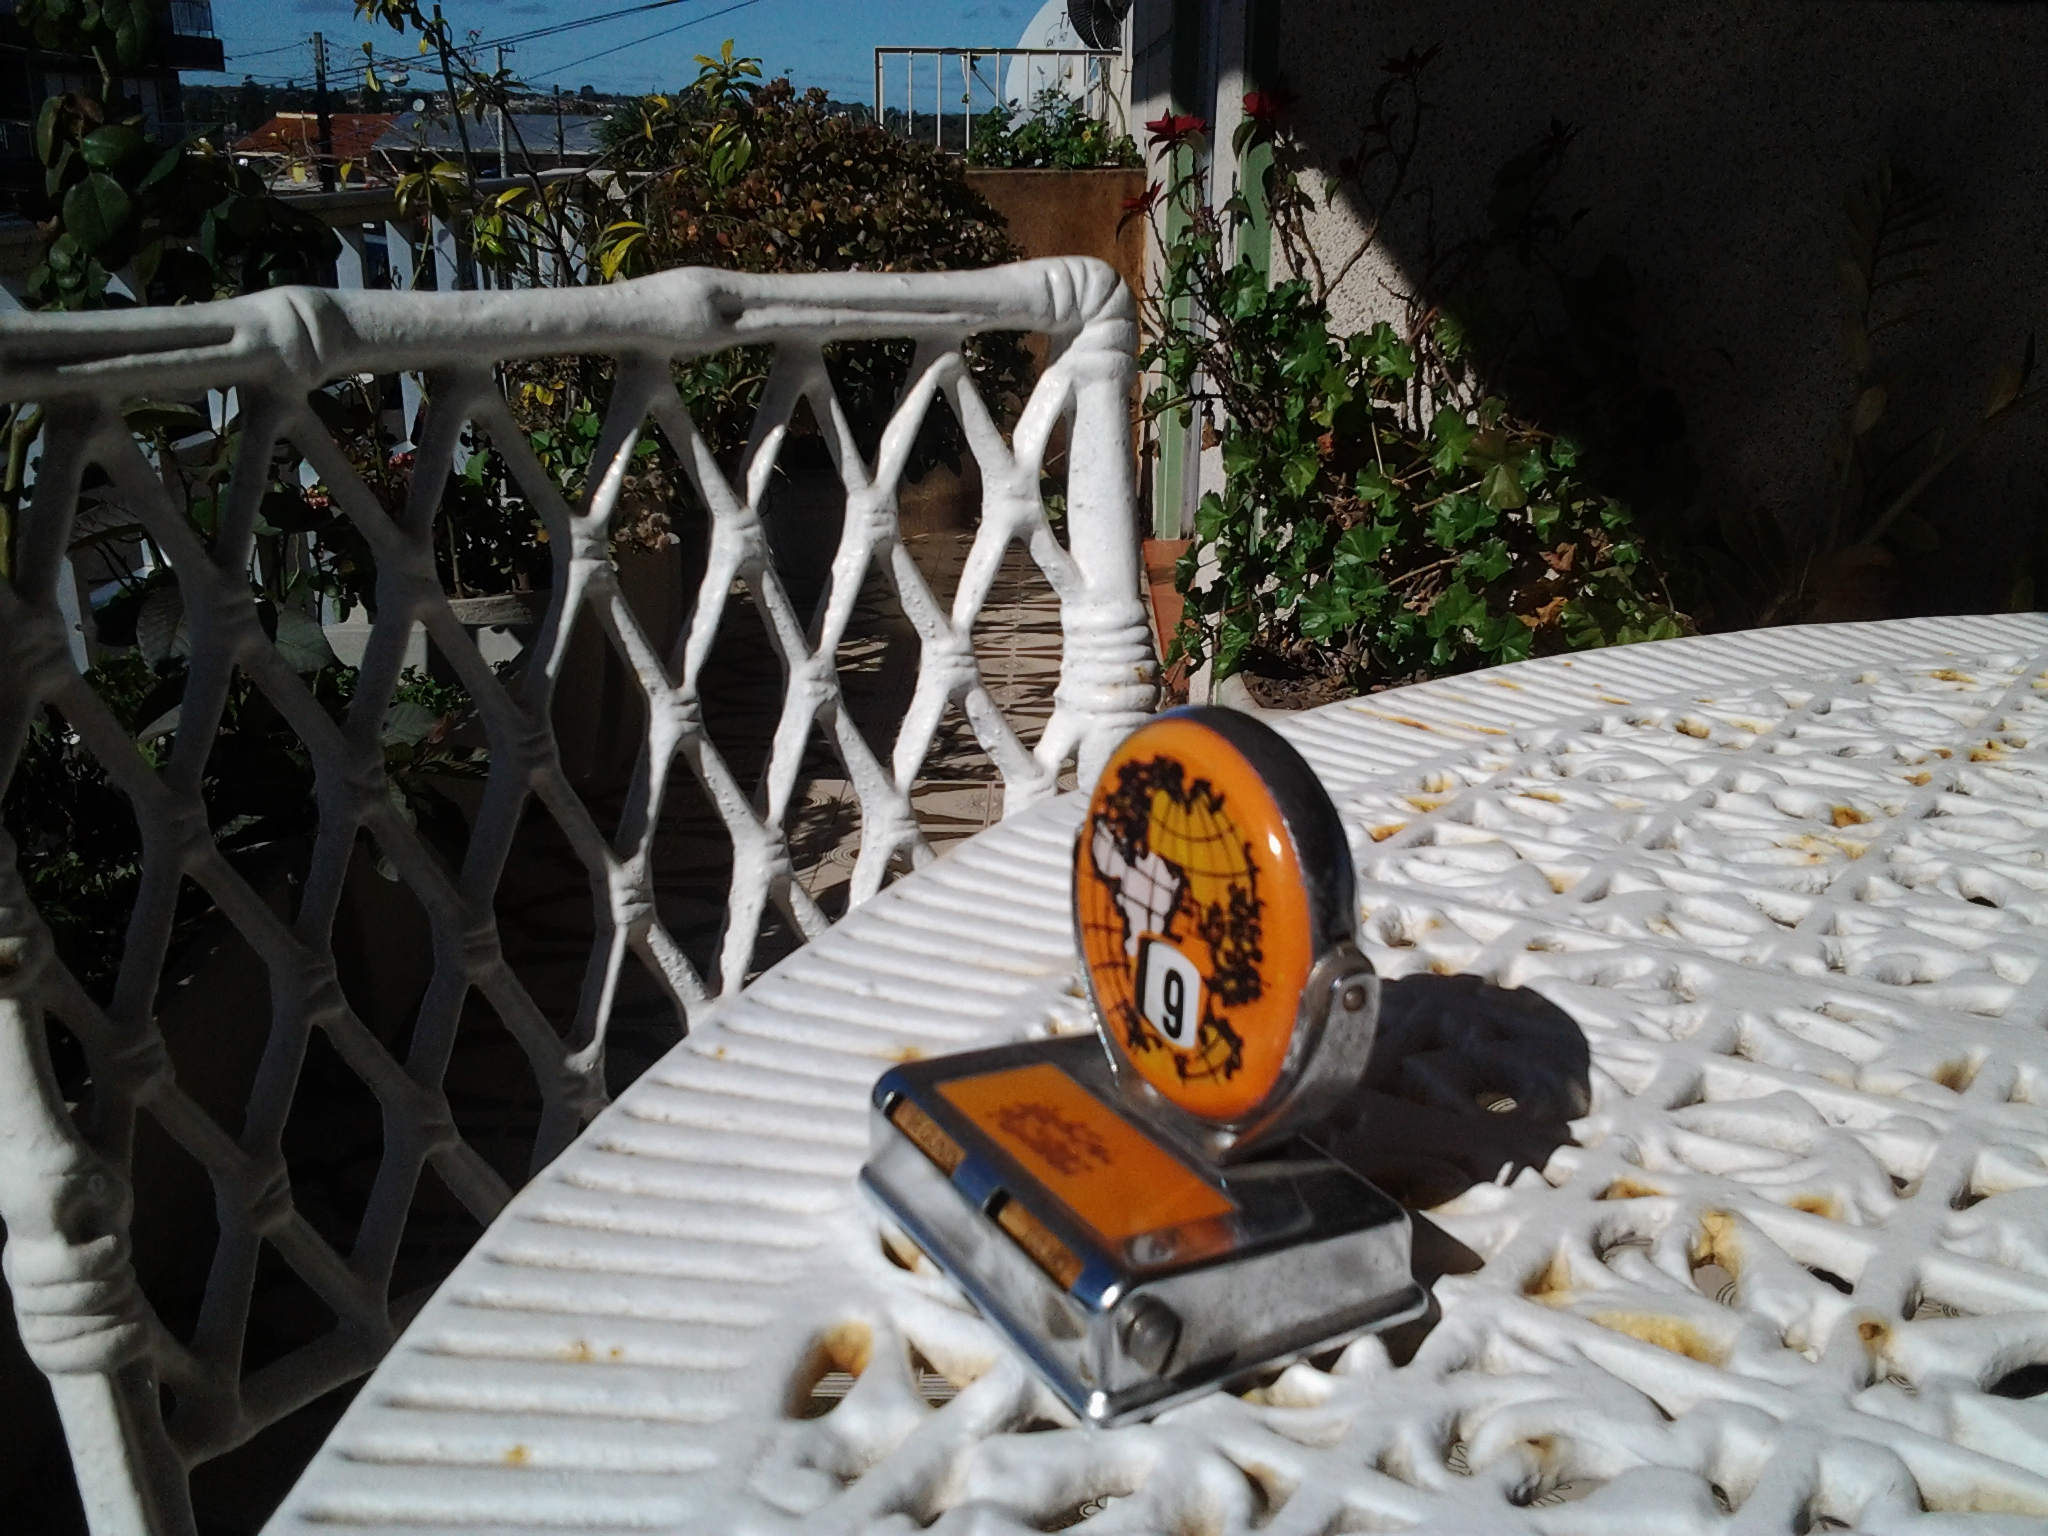
sunny, outdoor, globe, iron, tree, plant, vehicle, metal, car